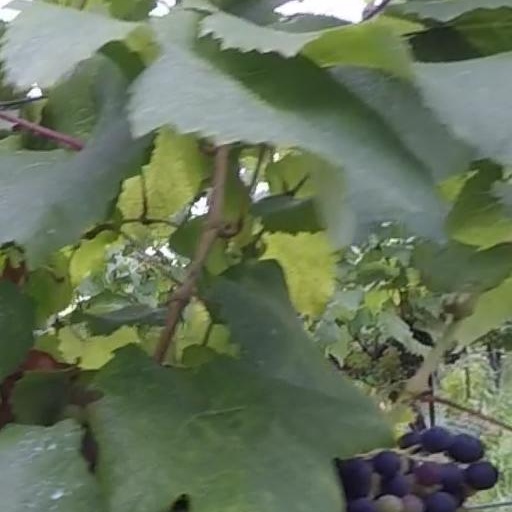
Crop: grape